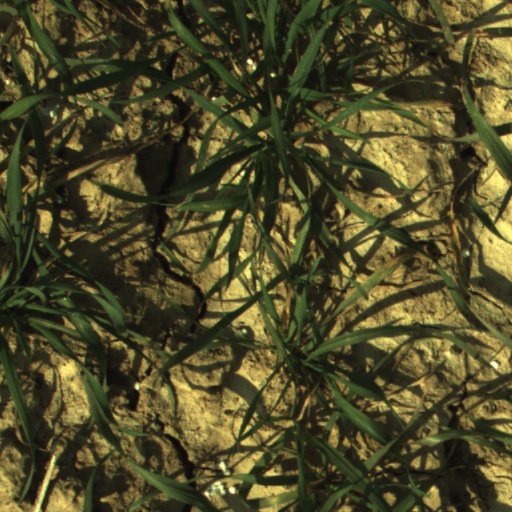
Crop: wheat